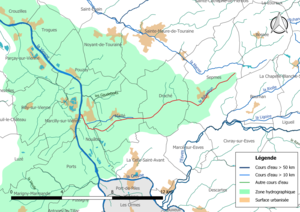
Carte du cours d'eau «
Le Réveillon, dénommé également le Biez ou la Louine, est un cours d'eau français qui coule dans le département d'Indre-et-Loire. C'est un affluent de la Vienne en rive droite et donc un sous-affluent de la Loire.